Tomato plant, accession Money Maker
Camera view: bottom (45 deg); turntable rotation: 270 degrees
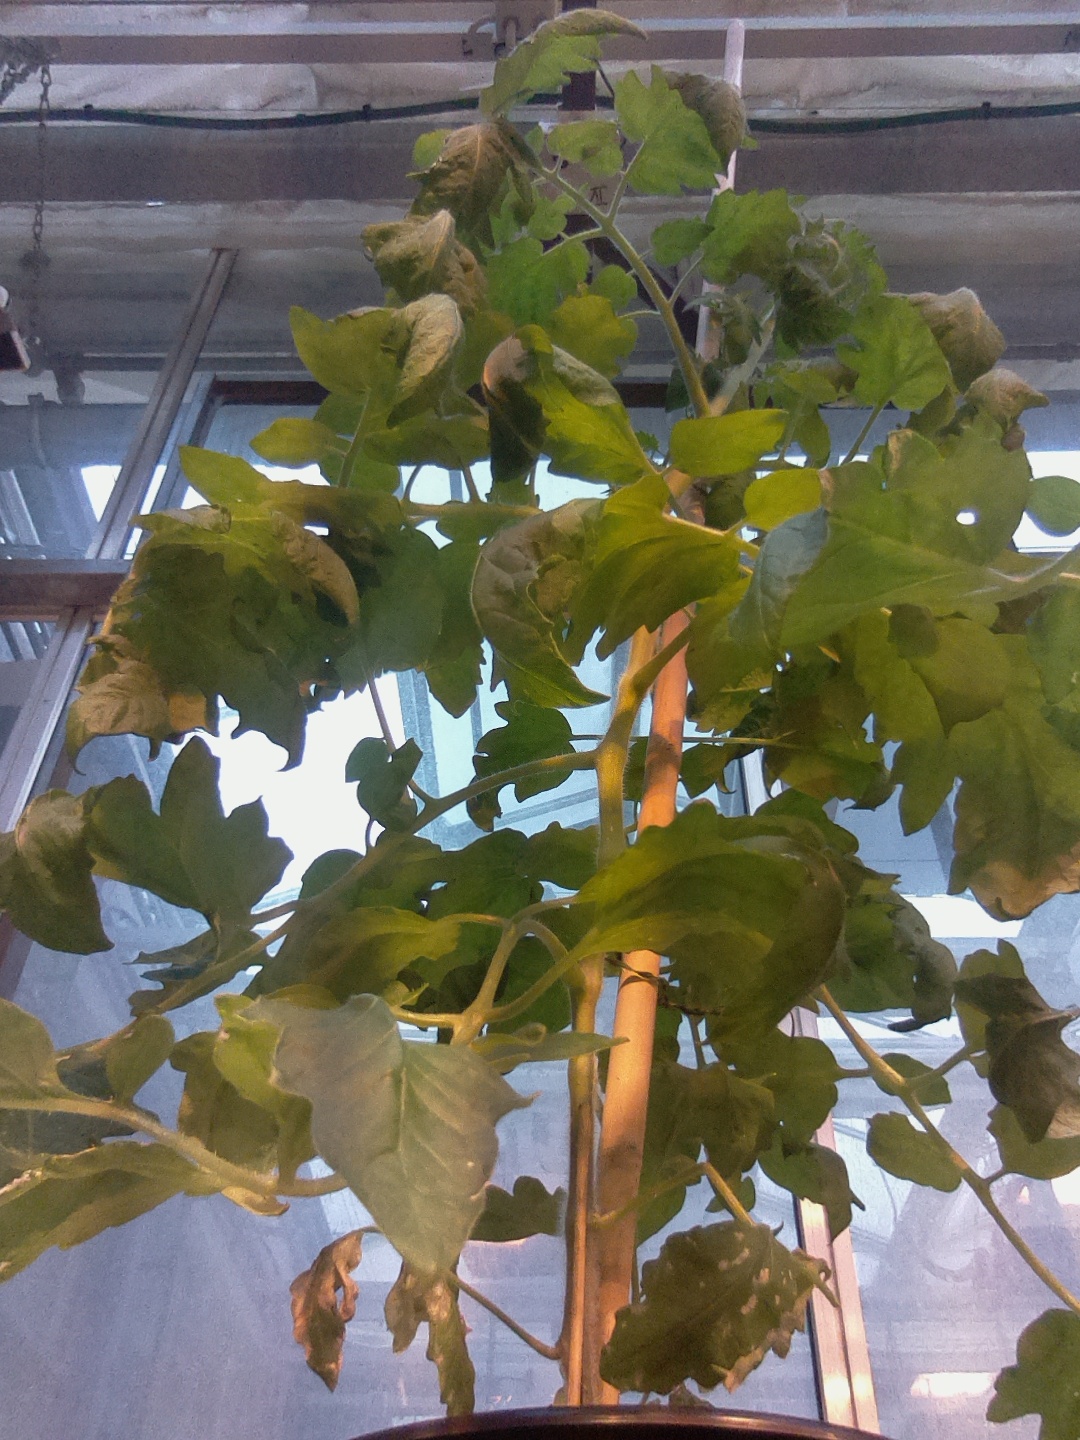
BBCH growth stage 65: Full flowering, 50%-60% of flowers open, first petals falling